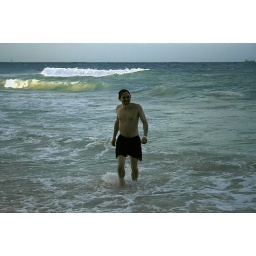
Ready to get some sand kicked in my face